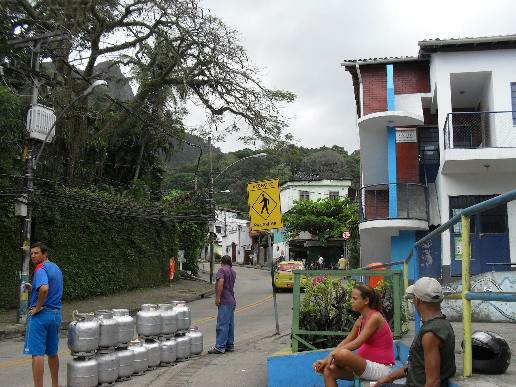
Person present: Yes